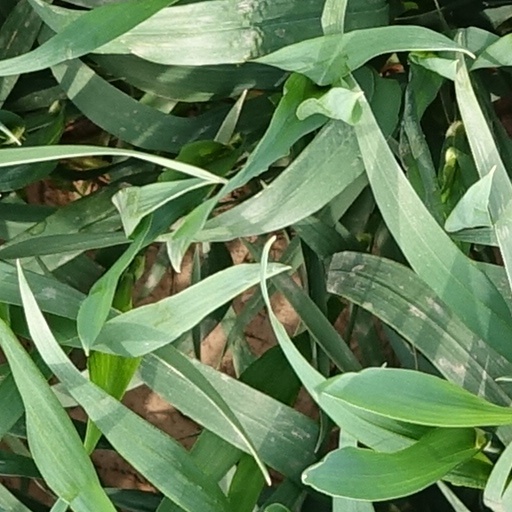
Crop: wheat